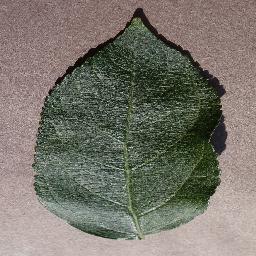
Label: Apple___healthy